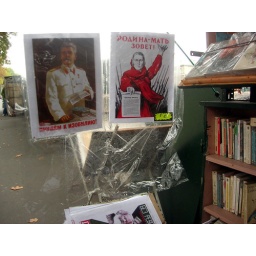
You too can a have a poster of a mass murderer on your bedroom wall (available at a bookseller by the Seine)